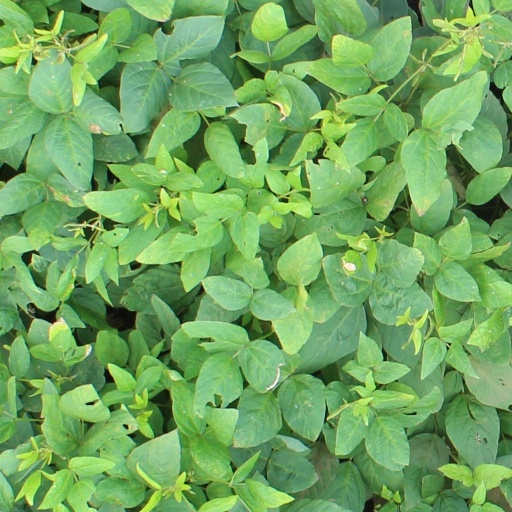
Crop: soybean